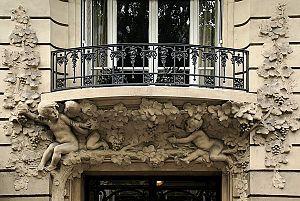
Console de balcon au-dessus de la porte d'entrée du 14, boulevard de Courcelles 75008 Paris, France. Haut-relief par Aimé Octobre (1913).
Aimé Octobre né le 13 mai 1868 à Angles-sur-l'Anglin et mort le 22 juillet 1943 à Vouvray est un sculpteur français, lauréat du prix de Rome en sculpture de 1893.